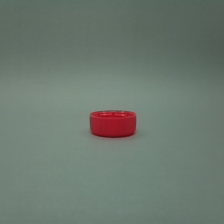
Color: red/orange/pink/fuchsia/brown
Cap type: standard cap